Luigi Marchesi (painter)

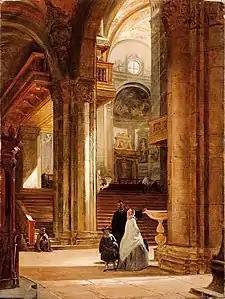
The Interior of Parma Cathedral.

After his return, he obtained a stipend from Duke Charles III to study in Rome and lived there from 1850 to 1852. It was then that his former teacher, Boccaccio, died and he was able to obtain the appointment to replace him, so he went back to Parma and remained in that position for ten years. The following year, he was married and began to display the symptoms of tuberculosis.